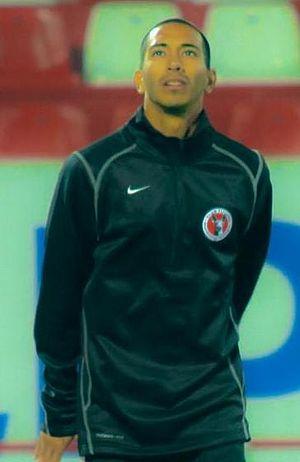
Edgar Castillo, né le 8 octobre 1986, est un joueur international américain de soccer d'origine mexicaine jouant au poste d'arrière gauche à Atlanta United en MLS.